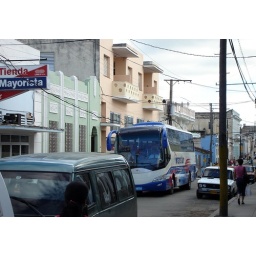
A tourist bus in a street in Cienfuegos, Cuba.